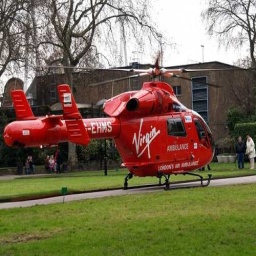
Label: ambulance